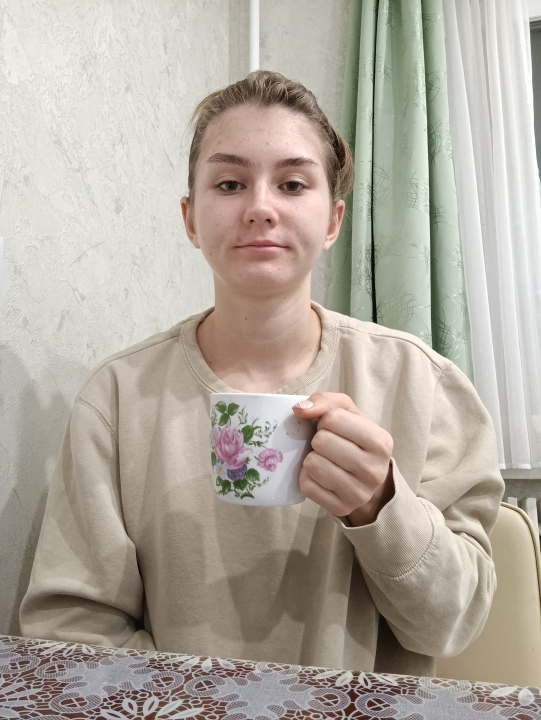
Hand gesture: no_gesture